Typhoon Jongdari

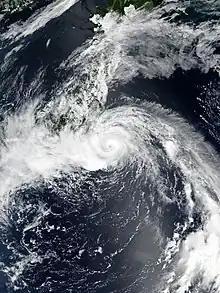
Jongdari shortly after peak intensity, while approaching Japan on July 28

Typhoon Jongdari was a strong, long-lived and erratic tropical cyclone that impacted Japan and East China in late-July and early-August 2018. Formed as the twelfth named storm of the 2018 typhoon season near Okinotorishima on July 24, Jongdari gradually intensified and developed into the fourth typhoon of the year on July 26. Influenced by an upper-level low and a subtropical ridge, Jongdari executed a rare counter-clockwise southeast of Japan on the next day. At that time, it also reached peak intensity. The typhoon made landfall in Kii Peninsula, over Mie Prefecture of Japan locally early on July 29.